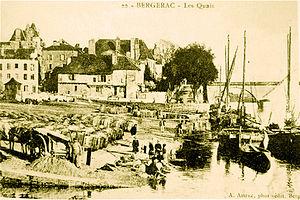
Gabares et tonneaux sur le quai de Bergerac
Le côtes-de-bergerac est un vin produit dans le vignoble du Sud-Ouest de la France et uniquement dans le département de la Dordogne. C'est une appellation locale au sein de l'AOC Bergerac qui bénéficie d'une appellation d'origine contrôlée spécifique.
Le vignoble de Bergerac s'étend dans le département de la Dordogne, autour de la ville de Bergerac, sur 93 communes. Il reprend à peu près les limites de l'arrondissement de Bergerac. 1 200 viticulteurs y cultivent une superficie de 12 000 hectares. Il produit 13 AOC, des vins rouges, des vins blancs secs, moelleux et liquoreux et des vins rosés.